Godfried-Willem Raes

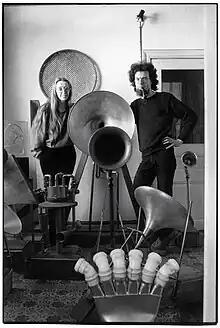
Moniek Darge & Godfried-Willem Raes (1983)

Godfried-Willem Raes is a Belgian composer, performer and instrument maker. He is the founder of the Logos Foundation of which he is still the president. He holds a PhD from Ghent University and is professor of experimental music composition at the Ghent Royal Conservatory.